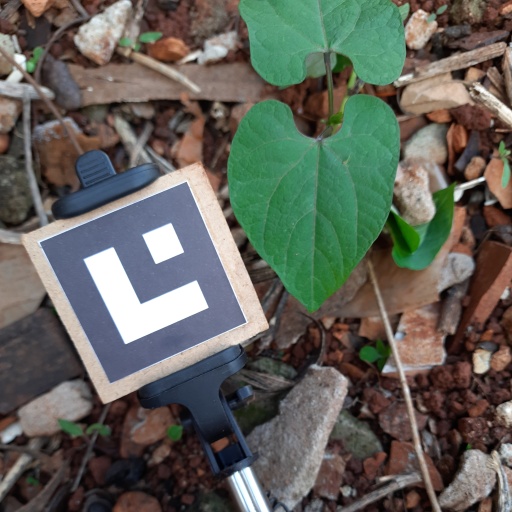
Observations: flat surface, no eating holes, under cloudy sky